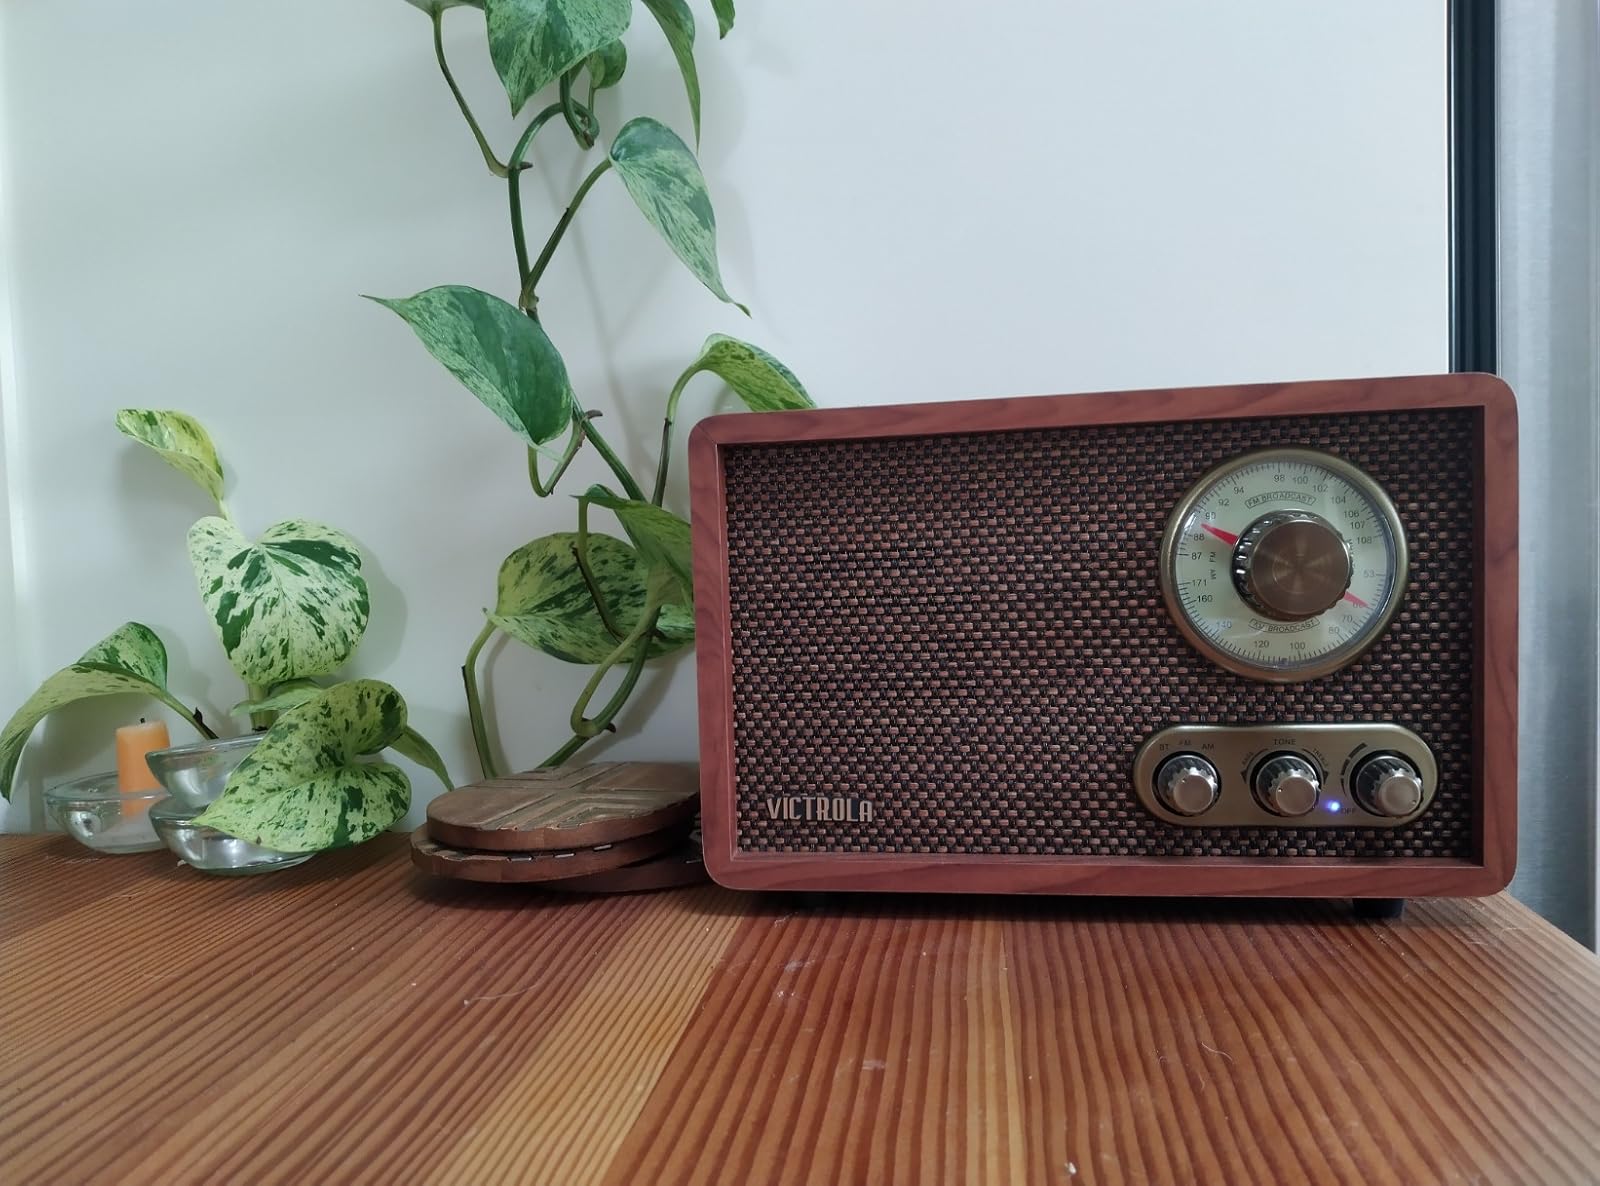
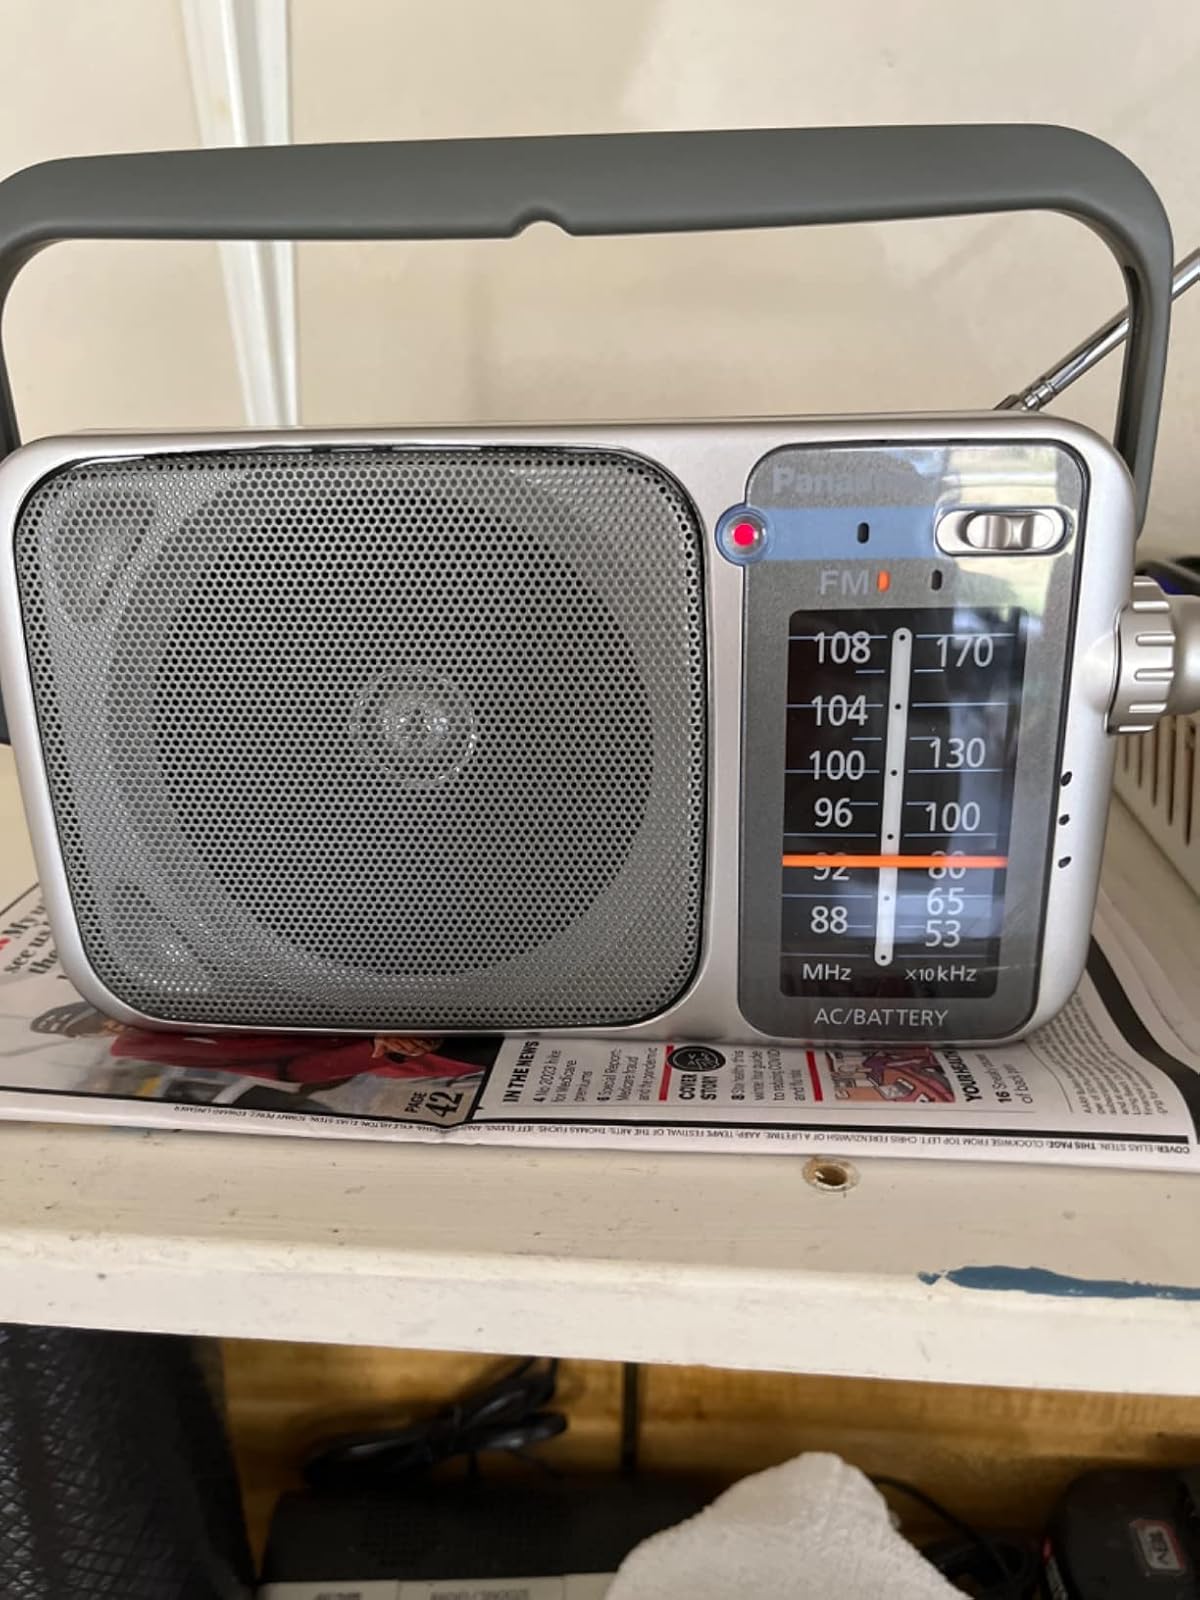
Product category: radio
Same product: no